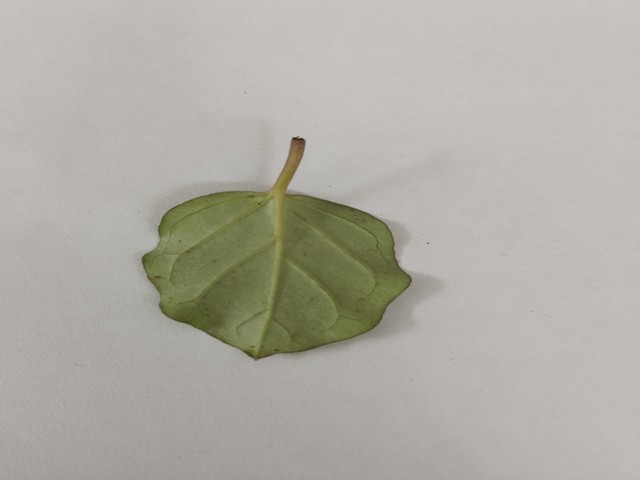
Plant: punarnava